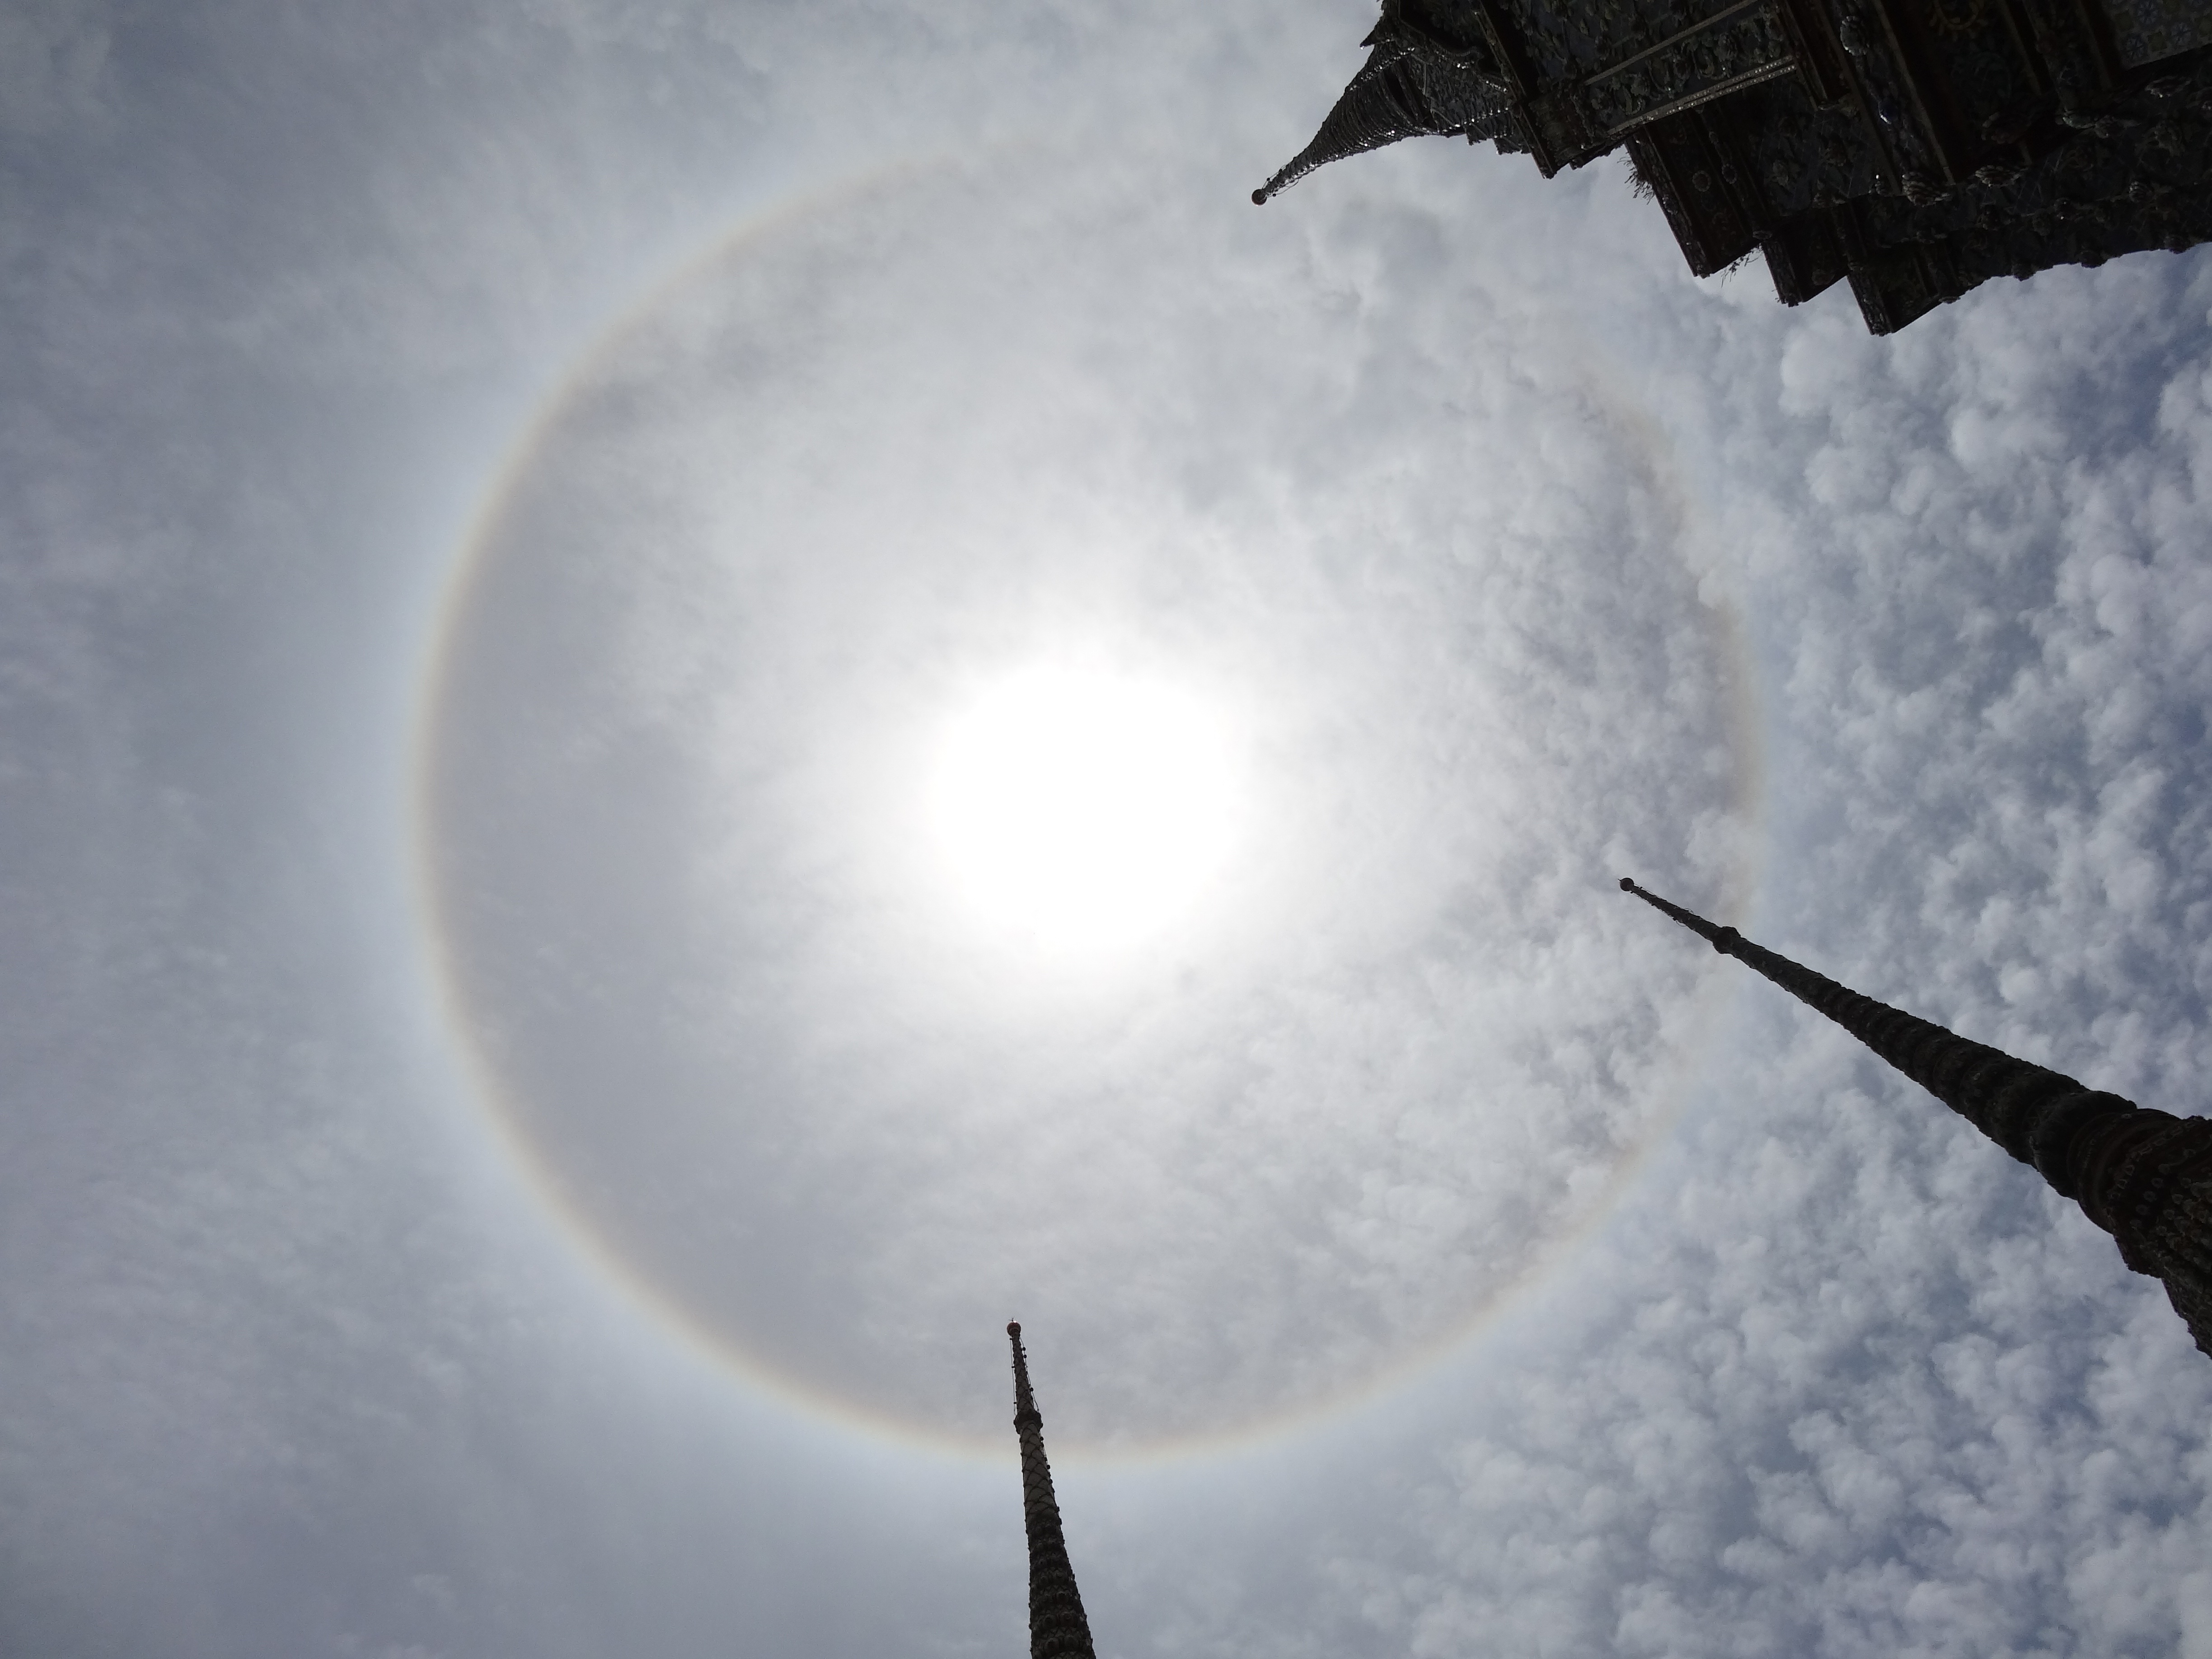
tree, snow, winter, cloud, sky, sun, sunlight, atmosphere, daytime, ice, circle, thailand, clouds, freezing, phenomenon, atmosphere of earth